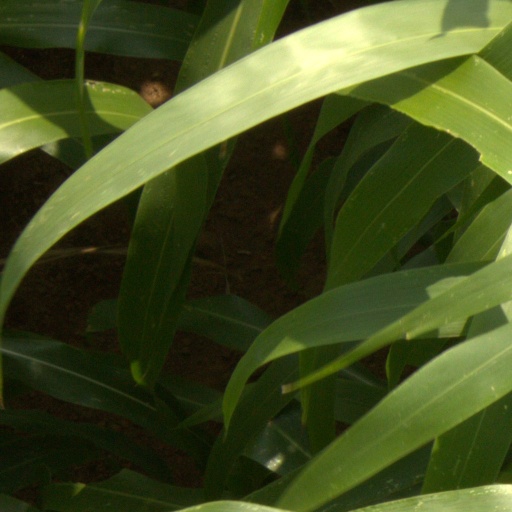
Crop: sorghum